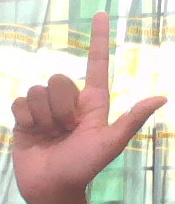
ASL sign: L